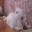
Label: rabbit